Eternal Fantasy

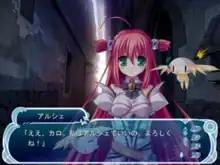
A conversation in "Eternal Fantasy" depicting the main character talking to Arcie

The gameplay in "Eternal Fantasy" utilizes three different styles of gameplay. The game features an overworld map and a combat system, typical to role-playing video games, and a visual novel system. While on the overworld map, a scaled-down depiction of the game's fictional landscape, the player is allowed to navigate between locations from a top-down perspective. Upon entering locations in the overworld map, the game shifts to a visual novel-style gameplay. Gameplay in this segment requires little player interaction as most of the duration of the game is spent on simply reading the text that appears on the screen, which represents either dialogue between characters, or the inner thoughts of the protagonists. Every so often, the player will come to a "decision point" where he or she is given the chance to choose from options that are displayed on the screen, typically two to three at a time. Gameplay pauses at these points until the player makes a choice, and depending on which choice the player makes, the plot will progress in a specific direction.